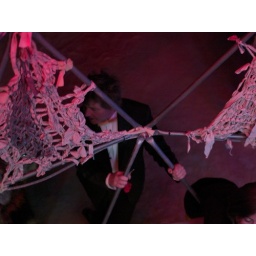
Guy in a tux running behind, jumping on